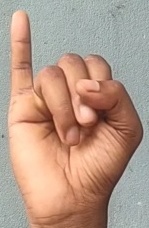
ASL sign: I